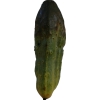
Label: cucumber